Indo-Mediterranean

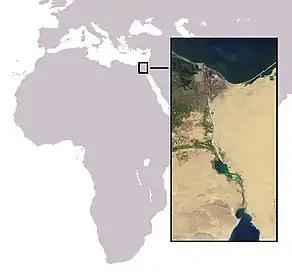
From 1869 onwards, the Suez Canal (depicted above) has offered a direct Indo-Mediterranean maritime route, and has become the main intermediate trade corridor in the region.

The Indo-Mediterranean is the region comprising the Mediterranean world, the Indian Ocean world, and their connecting regions in the vicinity of the Suez Canal.